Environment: lab
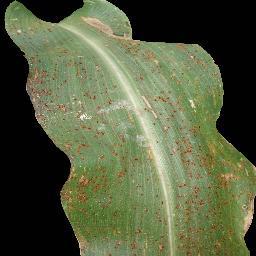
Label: common_rust